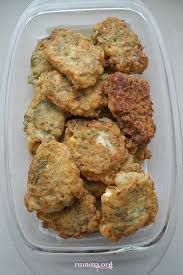
Yemek: mucver